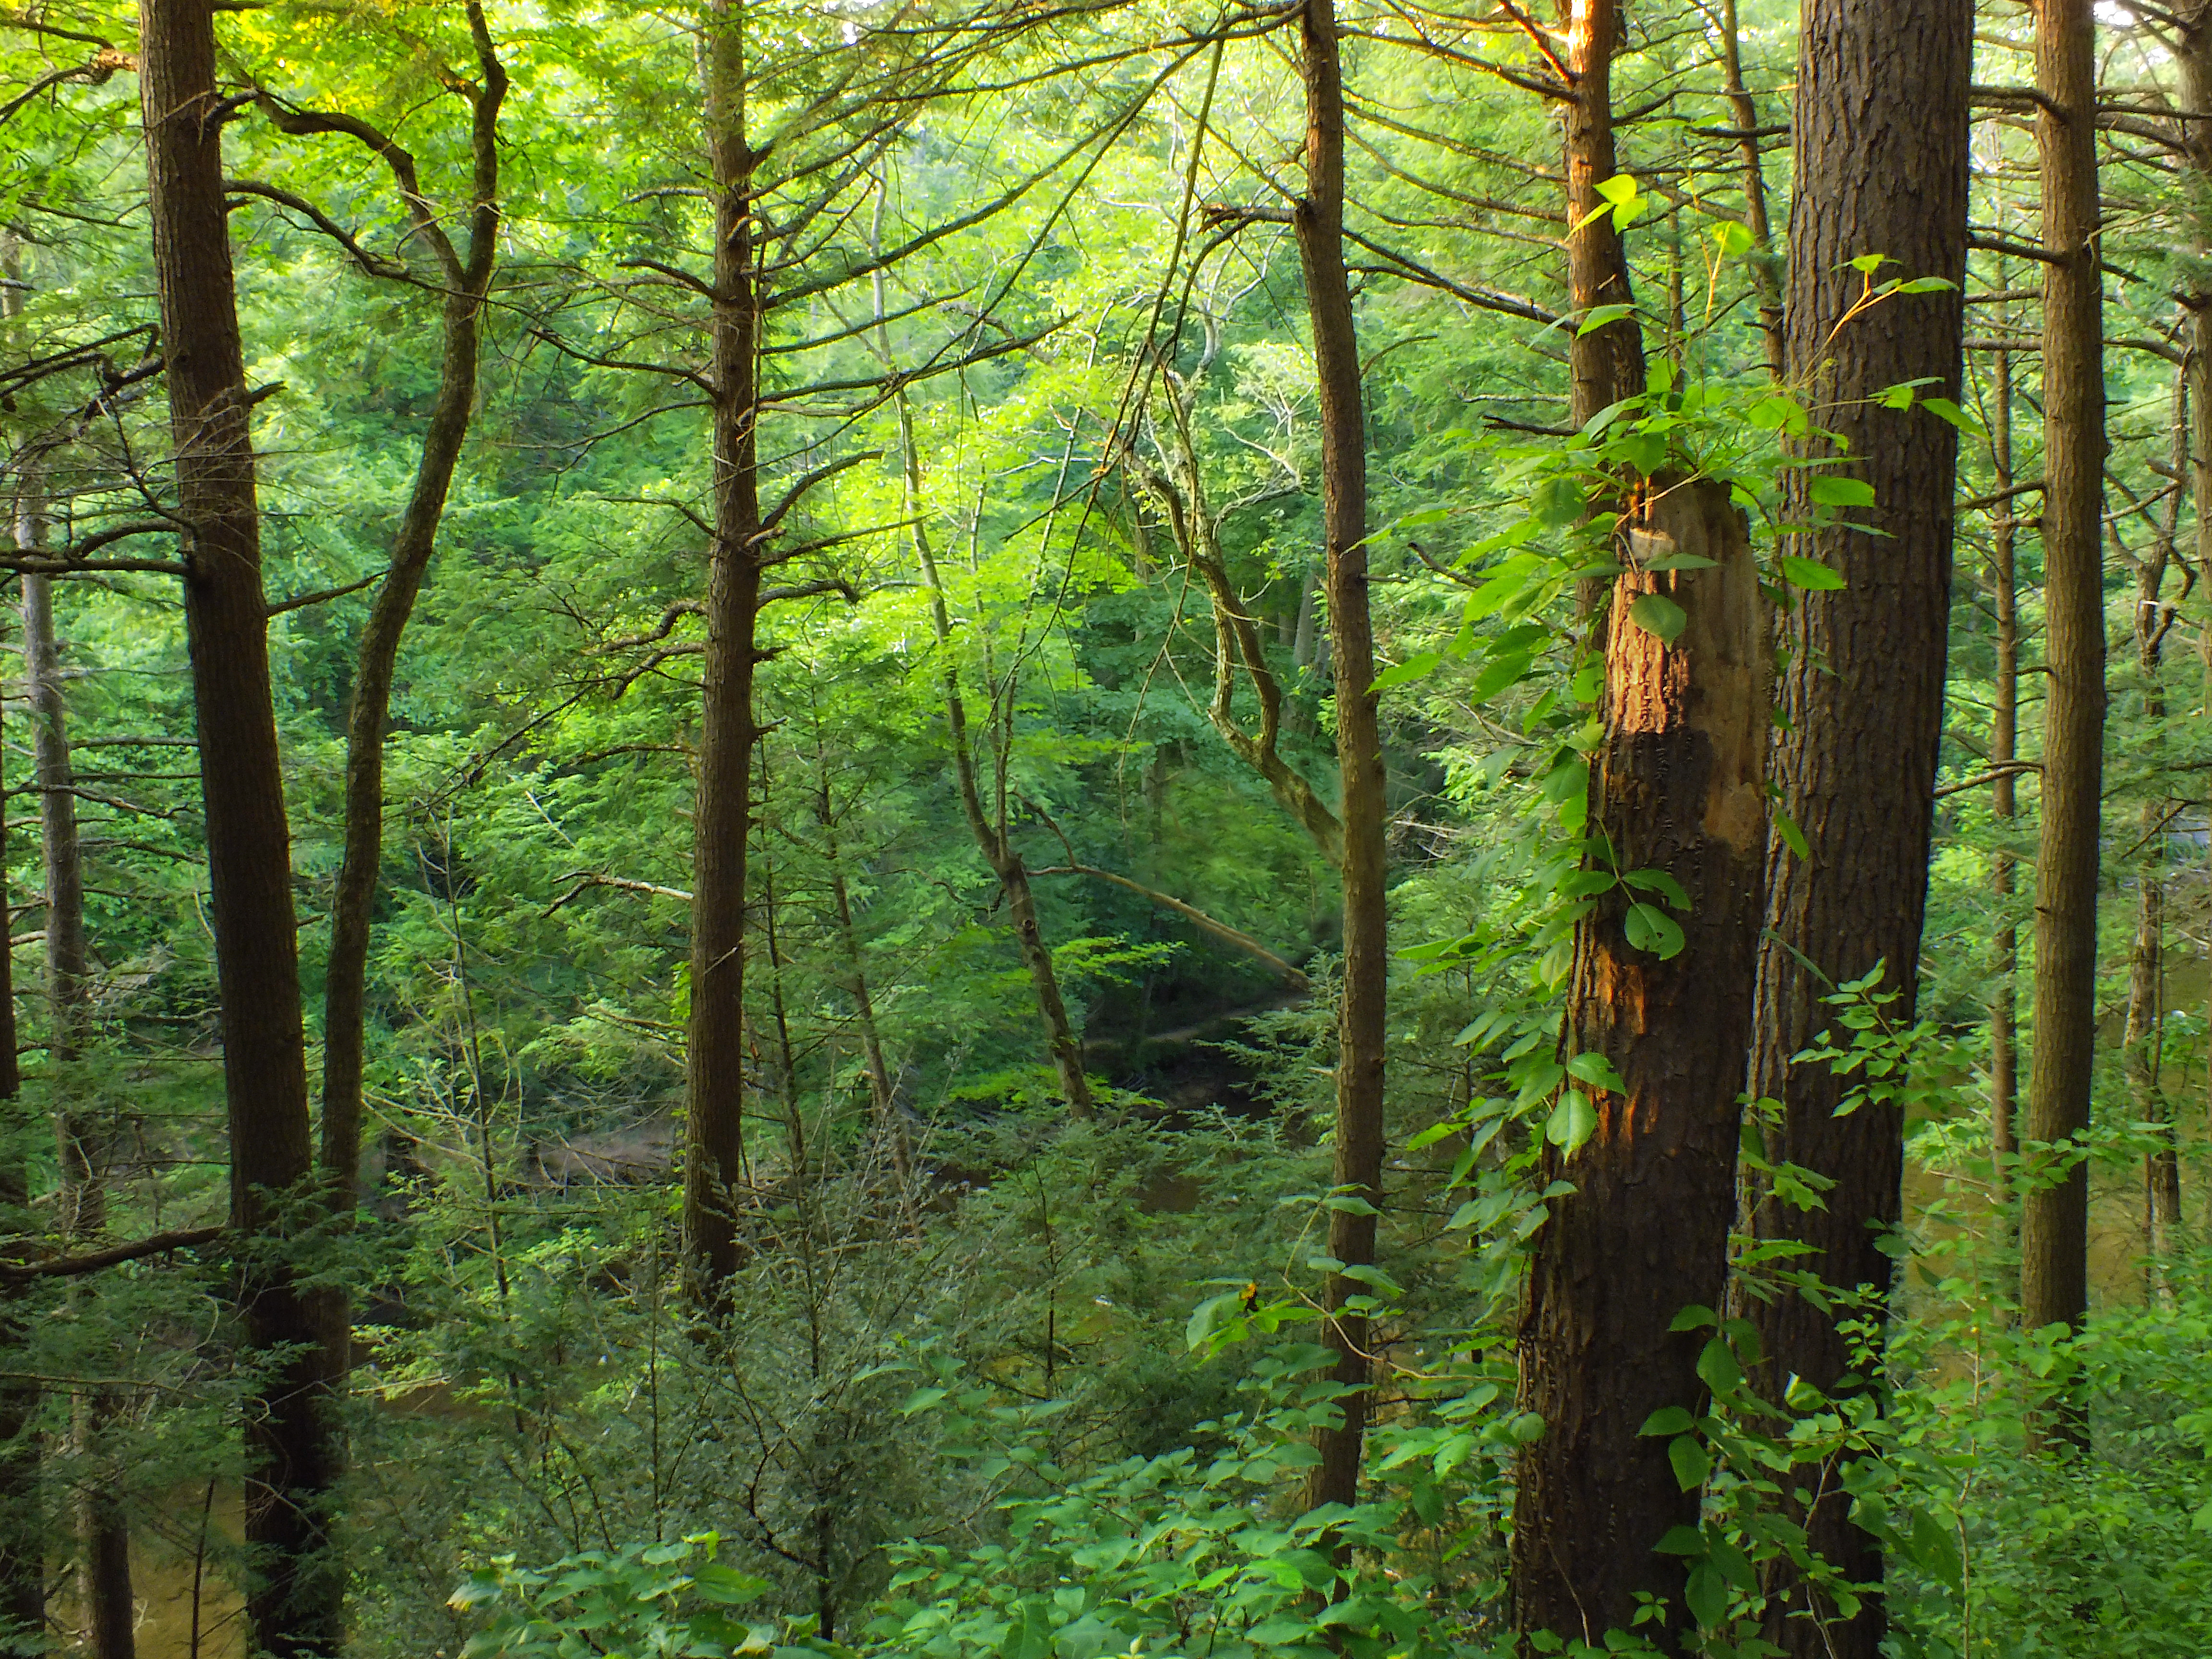
tree, nature, forest, wilderness, hiking, trail, sunlight, leaf, summer, green, jungle, trees, creativecommons, vegetation, rainforest, deciduous, hemlocks, easternhemlocks, tsugacanadensis, pennsylvania, oldgrowthforest, lehighvalley, northamptoncounty, relictforest, bushkillcreek, jacobsburgstatepark, henryswoods, henryswoodstrail, grove, woodland, habitat, ecosystem, biome, old growth forest, natural environment, geographical feature, temperate broadleaf and mixed forest, temperate coniferous forest, riparian forest